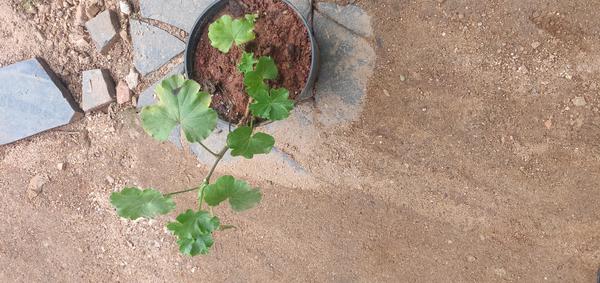
Plant: Geranium